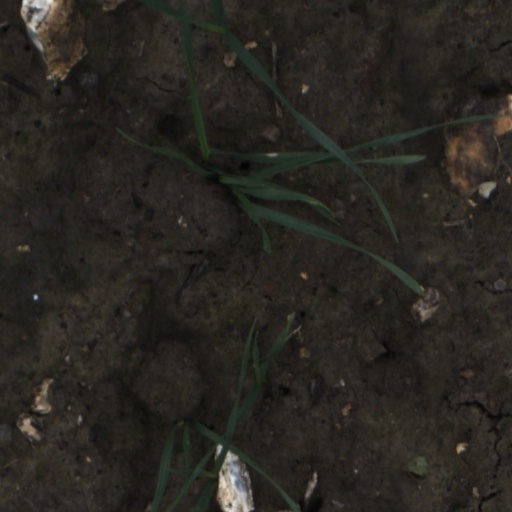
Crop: wheat